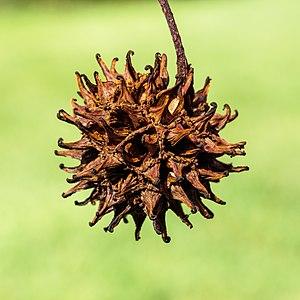
Le copalme d'Amérique ou Liquidambar est une espèce d'arbres qui appartient maintenant à la famille des Altingiacées, auparavant classé dans la famille des Hamamelidacées.